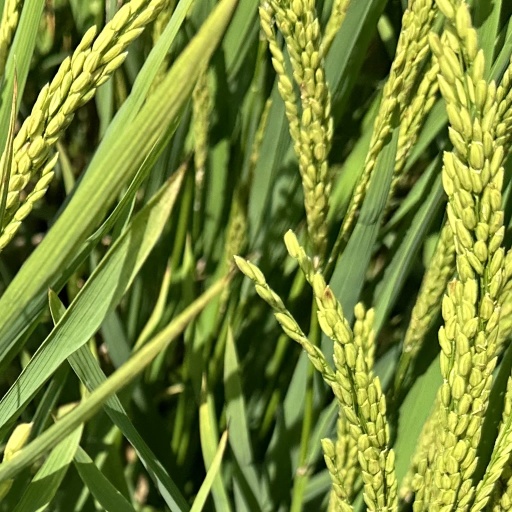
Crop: rice